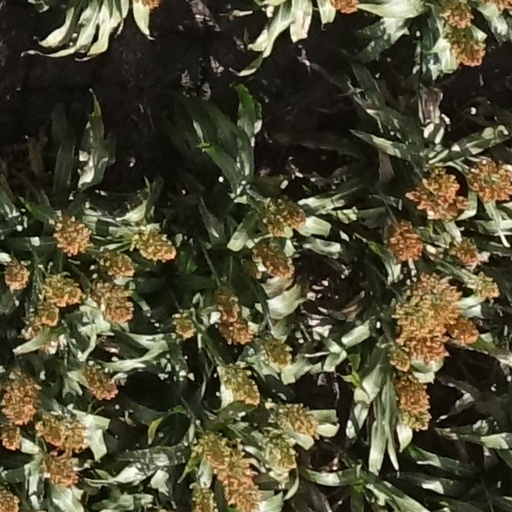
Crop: sorghum